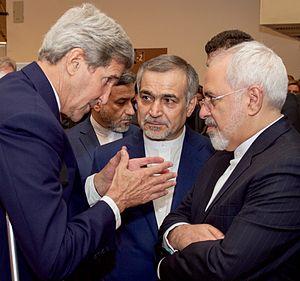
John Forbes Kerry, né le 11 décembre 1943 à Aurora, est un homme politique américain, secrétaire d'État des États-Unis du 1ᵉʳ février 2013 au 20 janvier 2017 durant la présidence de Barack Obama.